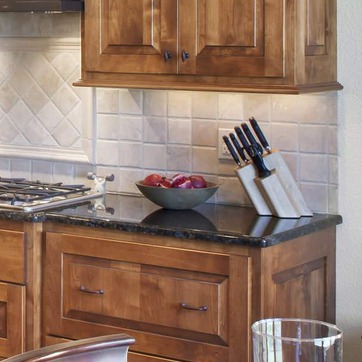
Material: food